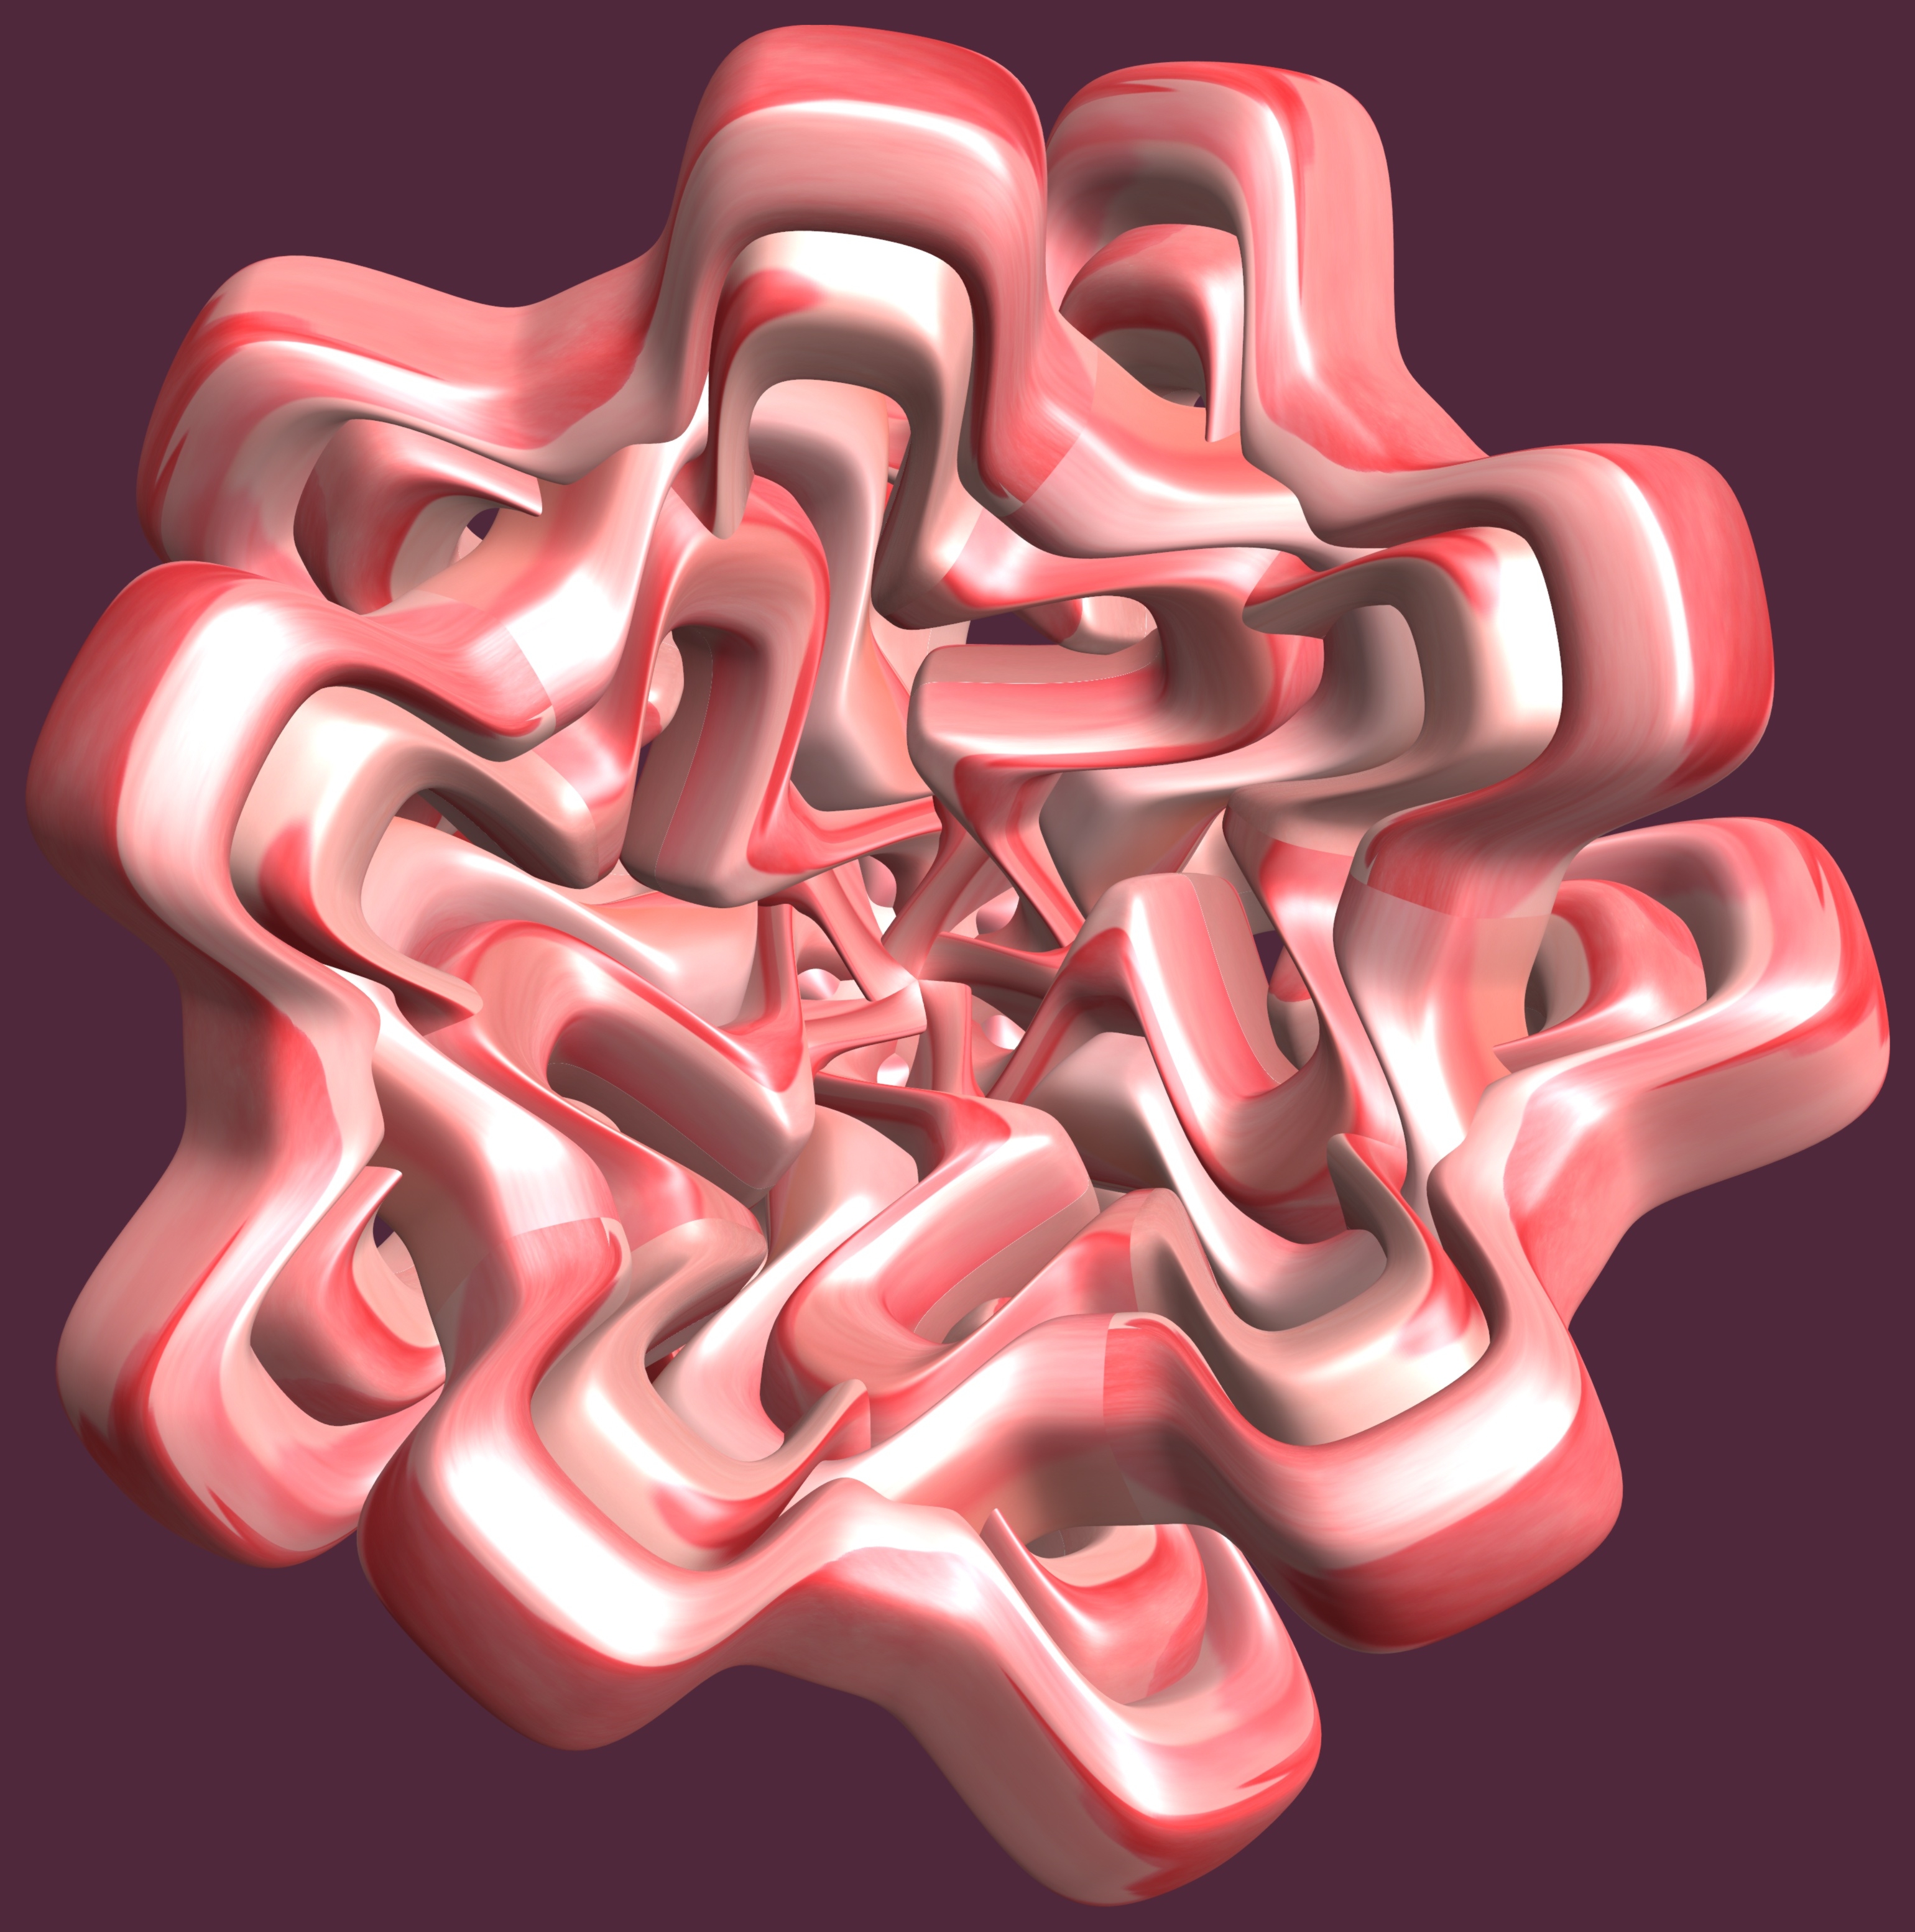
hand, structure, texture, number, pattern, finger, human body, font, illustration, design, text, symmetry, 3d, graphic, organ, torus, mathematica, cg, parametricplot3d, code, program, algorithm, mapping